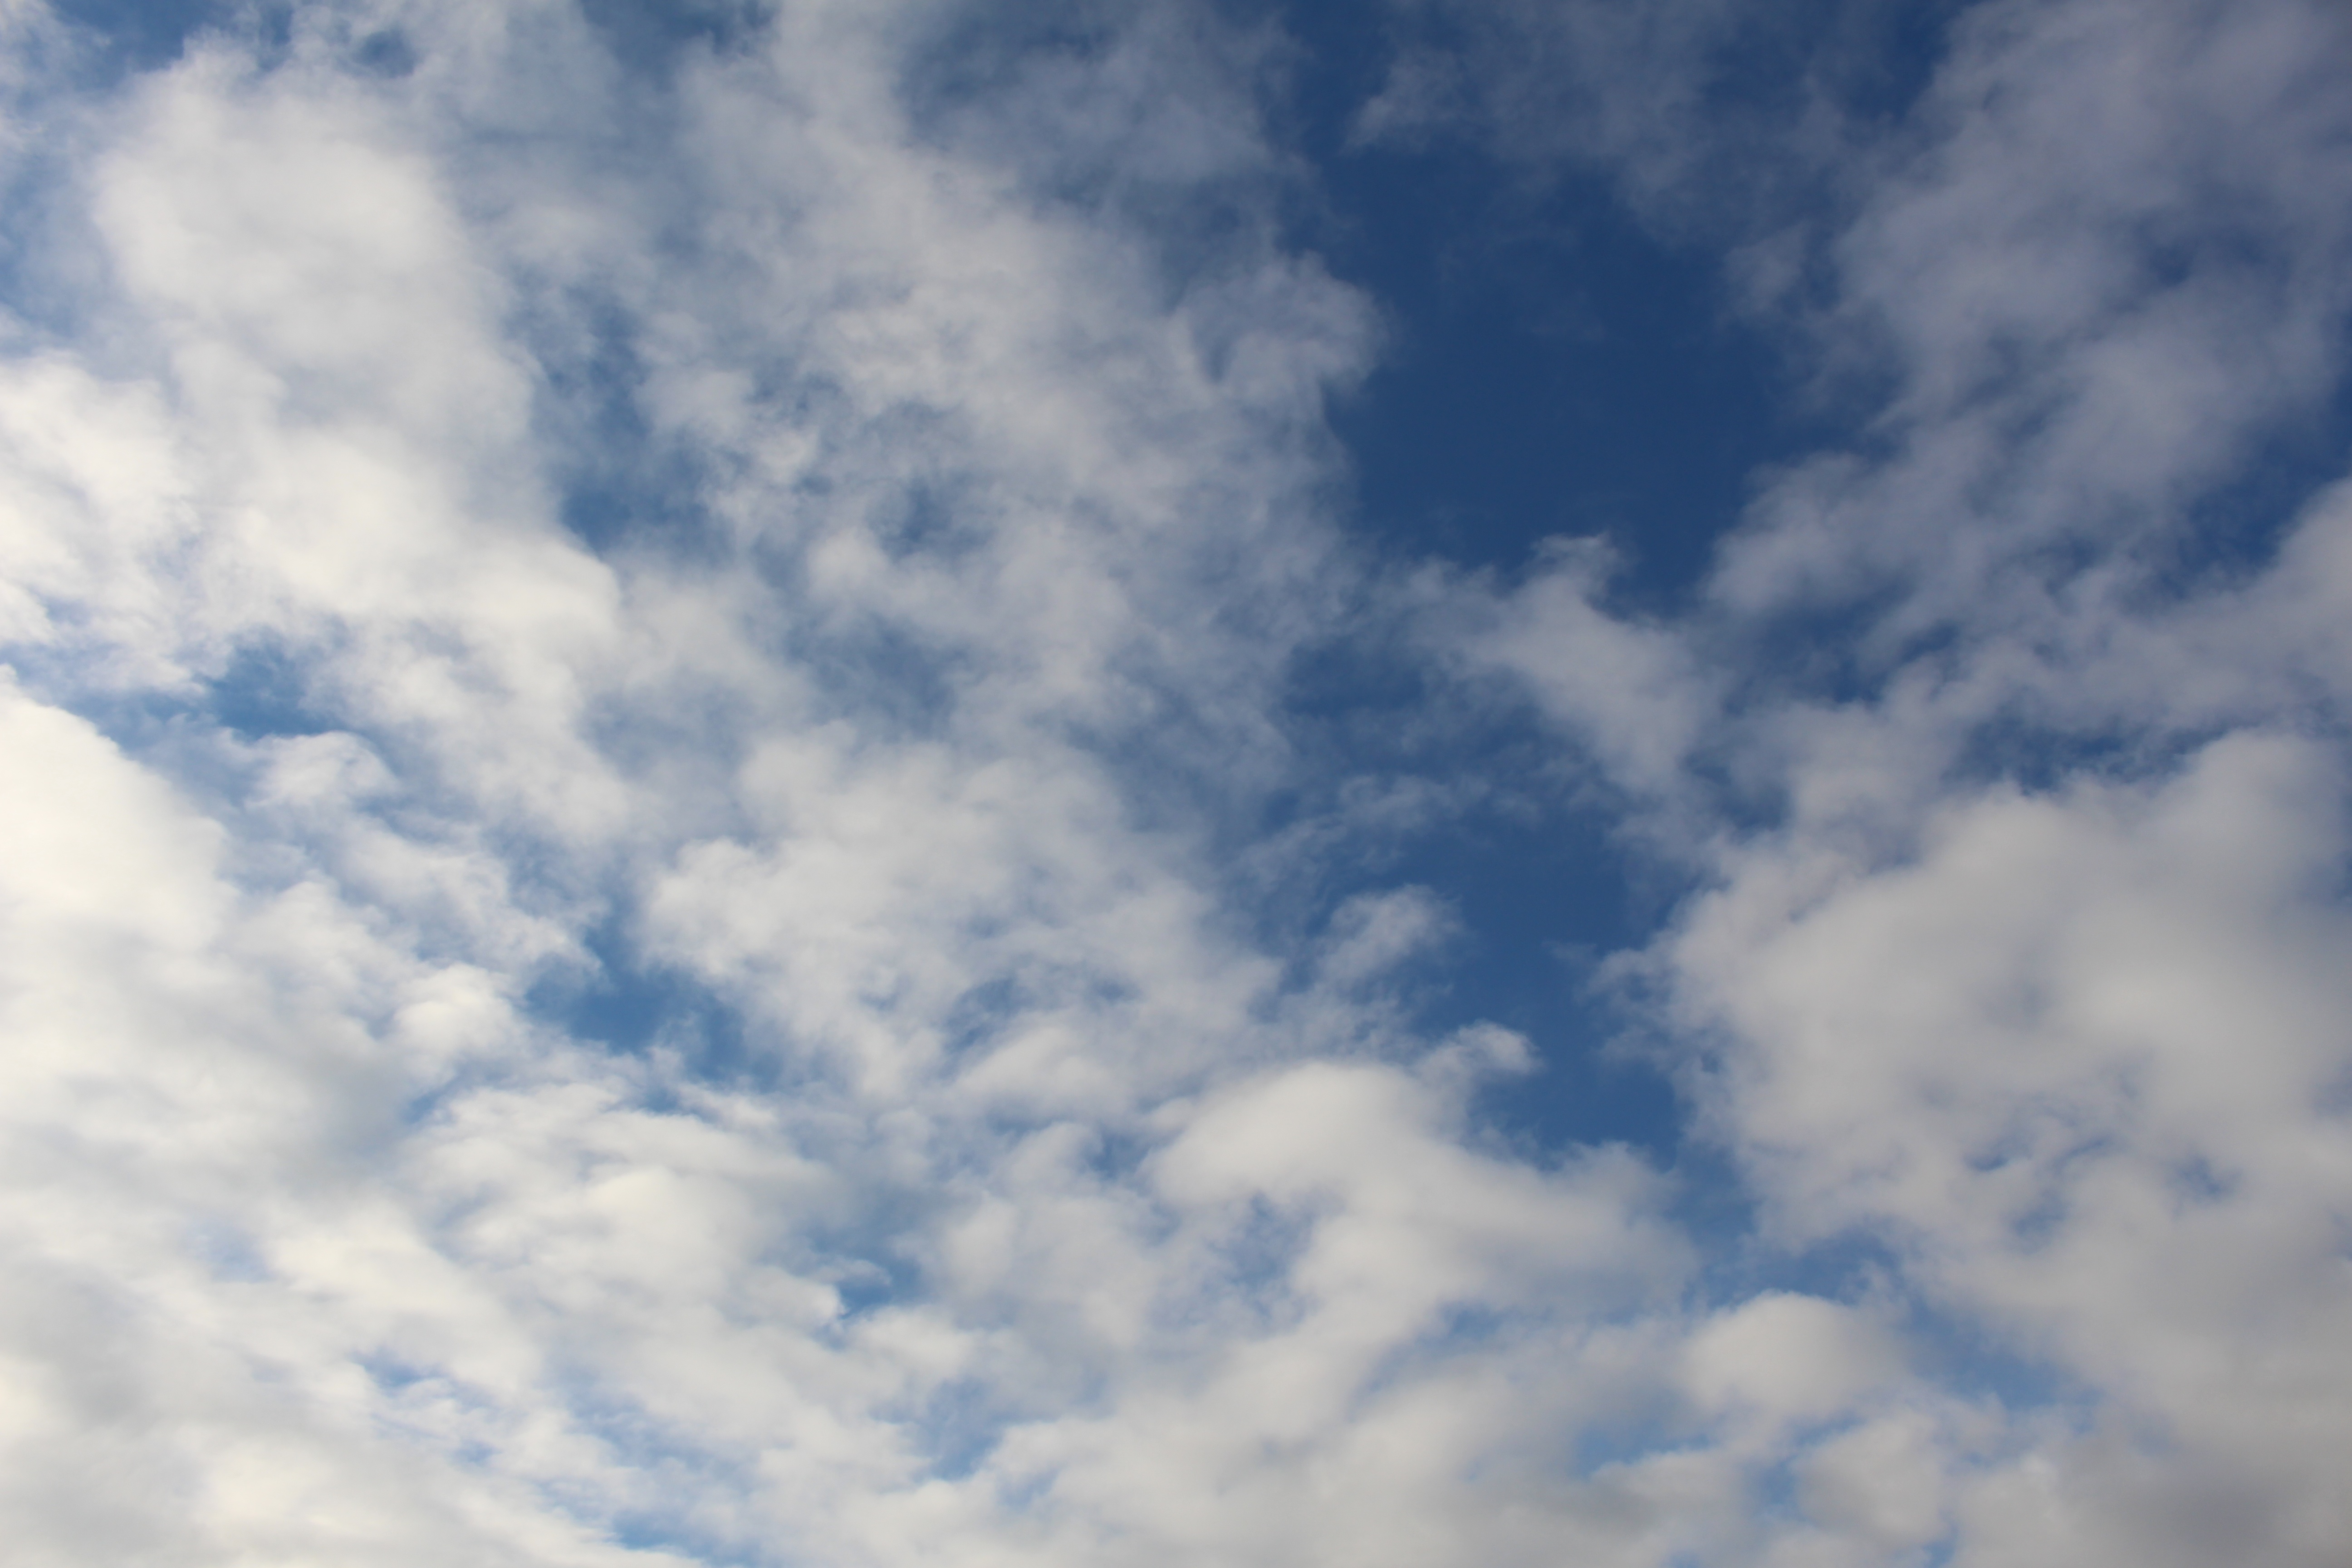
cloud, sky, atmosphere, daytime, cumulus, blue, meteorological phenomenon, atmosphere of earth